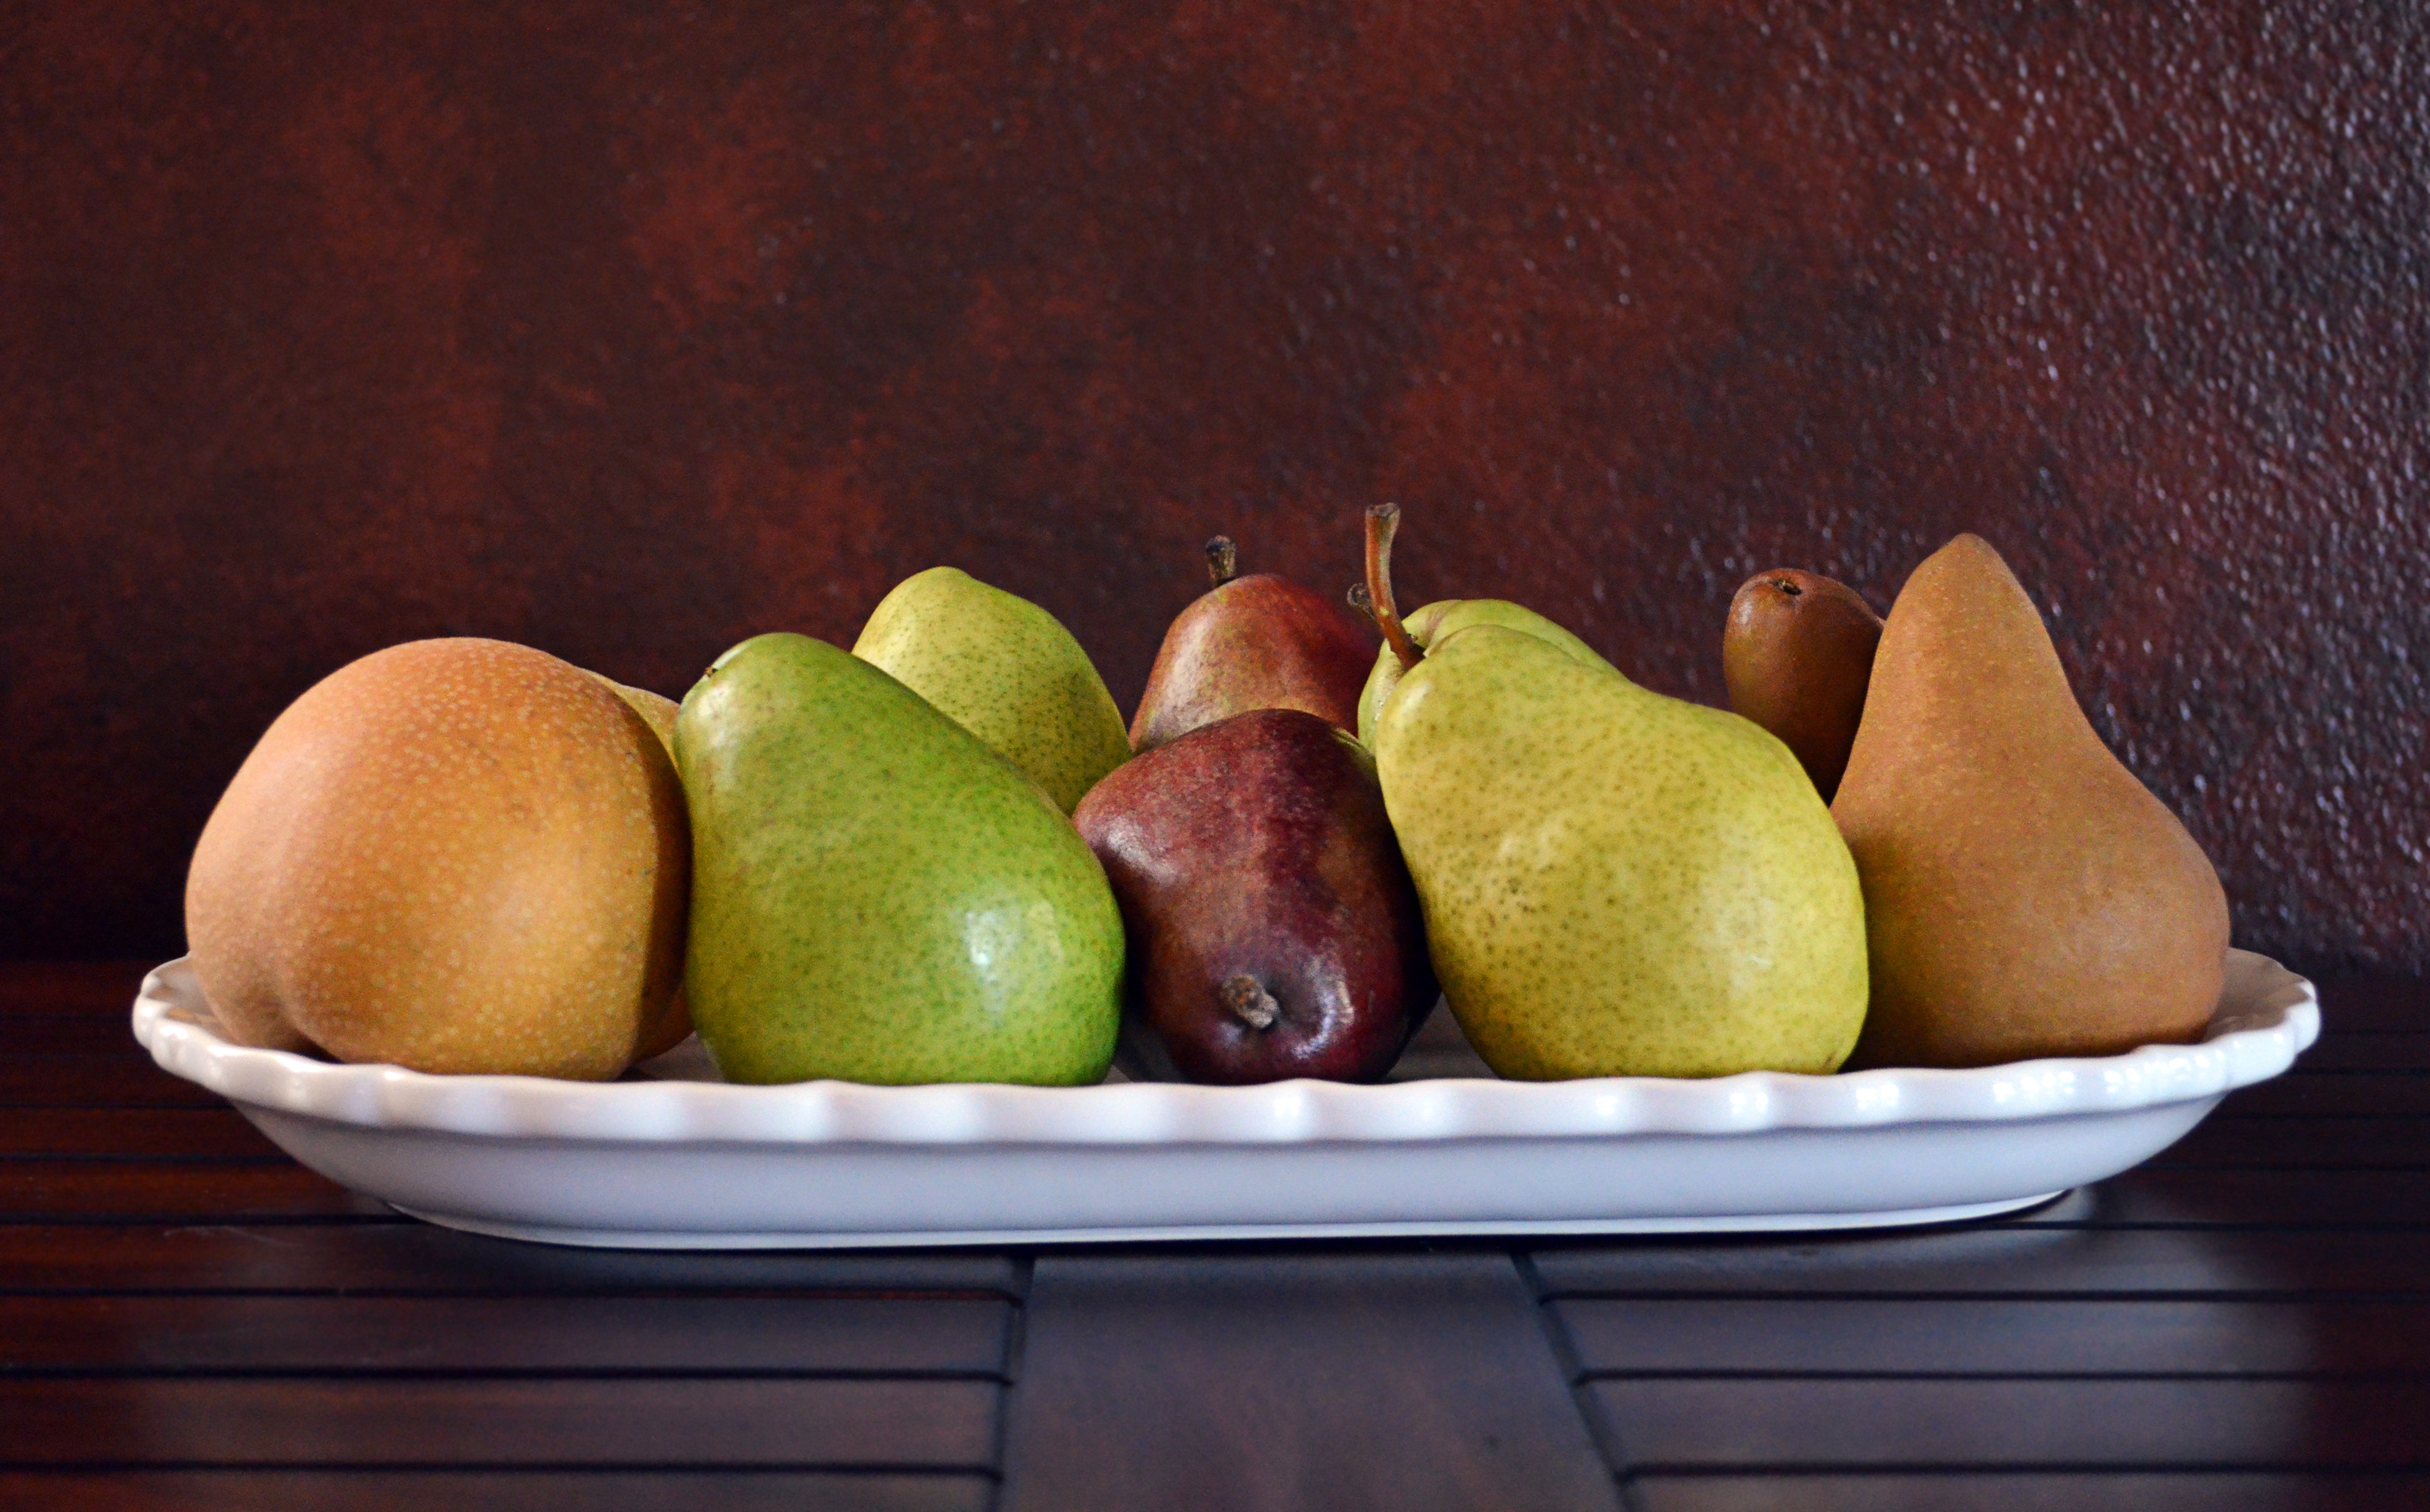
plant, fruit, sweet, food, produce, natural, fresh, pear, healthy, still life, painting, fresh fruit, nutrition, pears, fruit tree, vegetarian, raw, still life photography